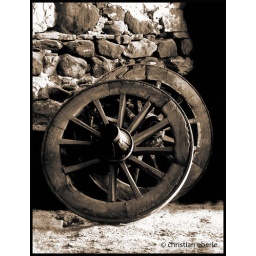
Old wooden cart wheels in a barn near Arezzo, Tuscany, Italy